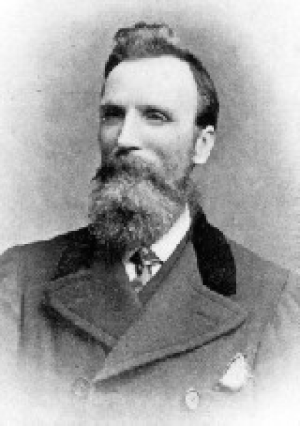
Le vicomte Yamao Yōzō, né le 11 novembre 1829 au domaine de Chōshū et décédé à l'âge de 80 ans le 21 décembre 1917, est un samouraï japonais qui devint un membre influent du gouvernement durant l'ère Meiji.